Paul Oxley

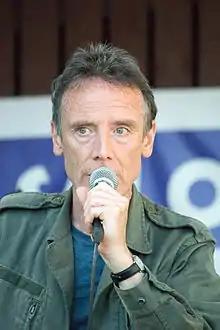
Paul Oxley

Malcolm Campbell, professionally known as Paul Oxley, is an English songwriter, lyricist and producer living in Helsinki, Finland. He is the lead singer of the Finnish rock band Paul Oxley's Unit.